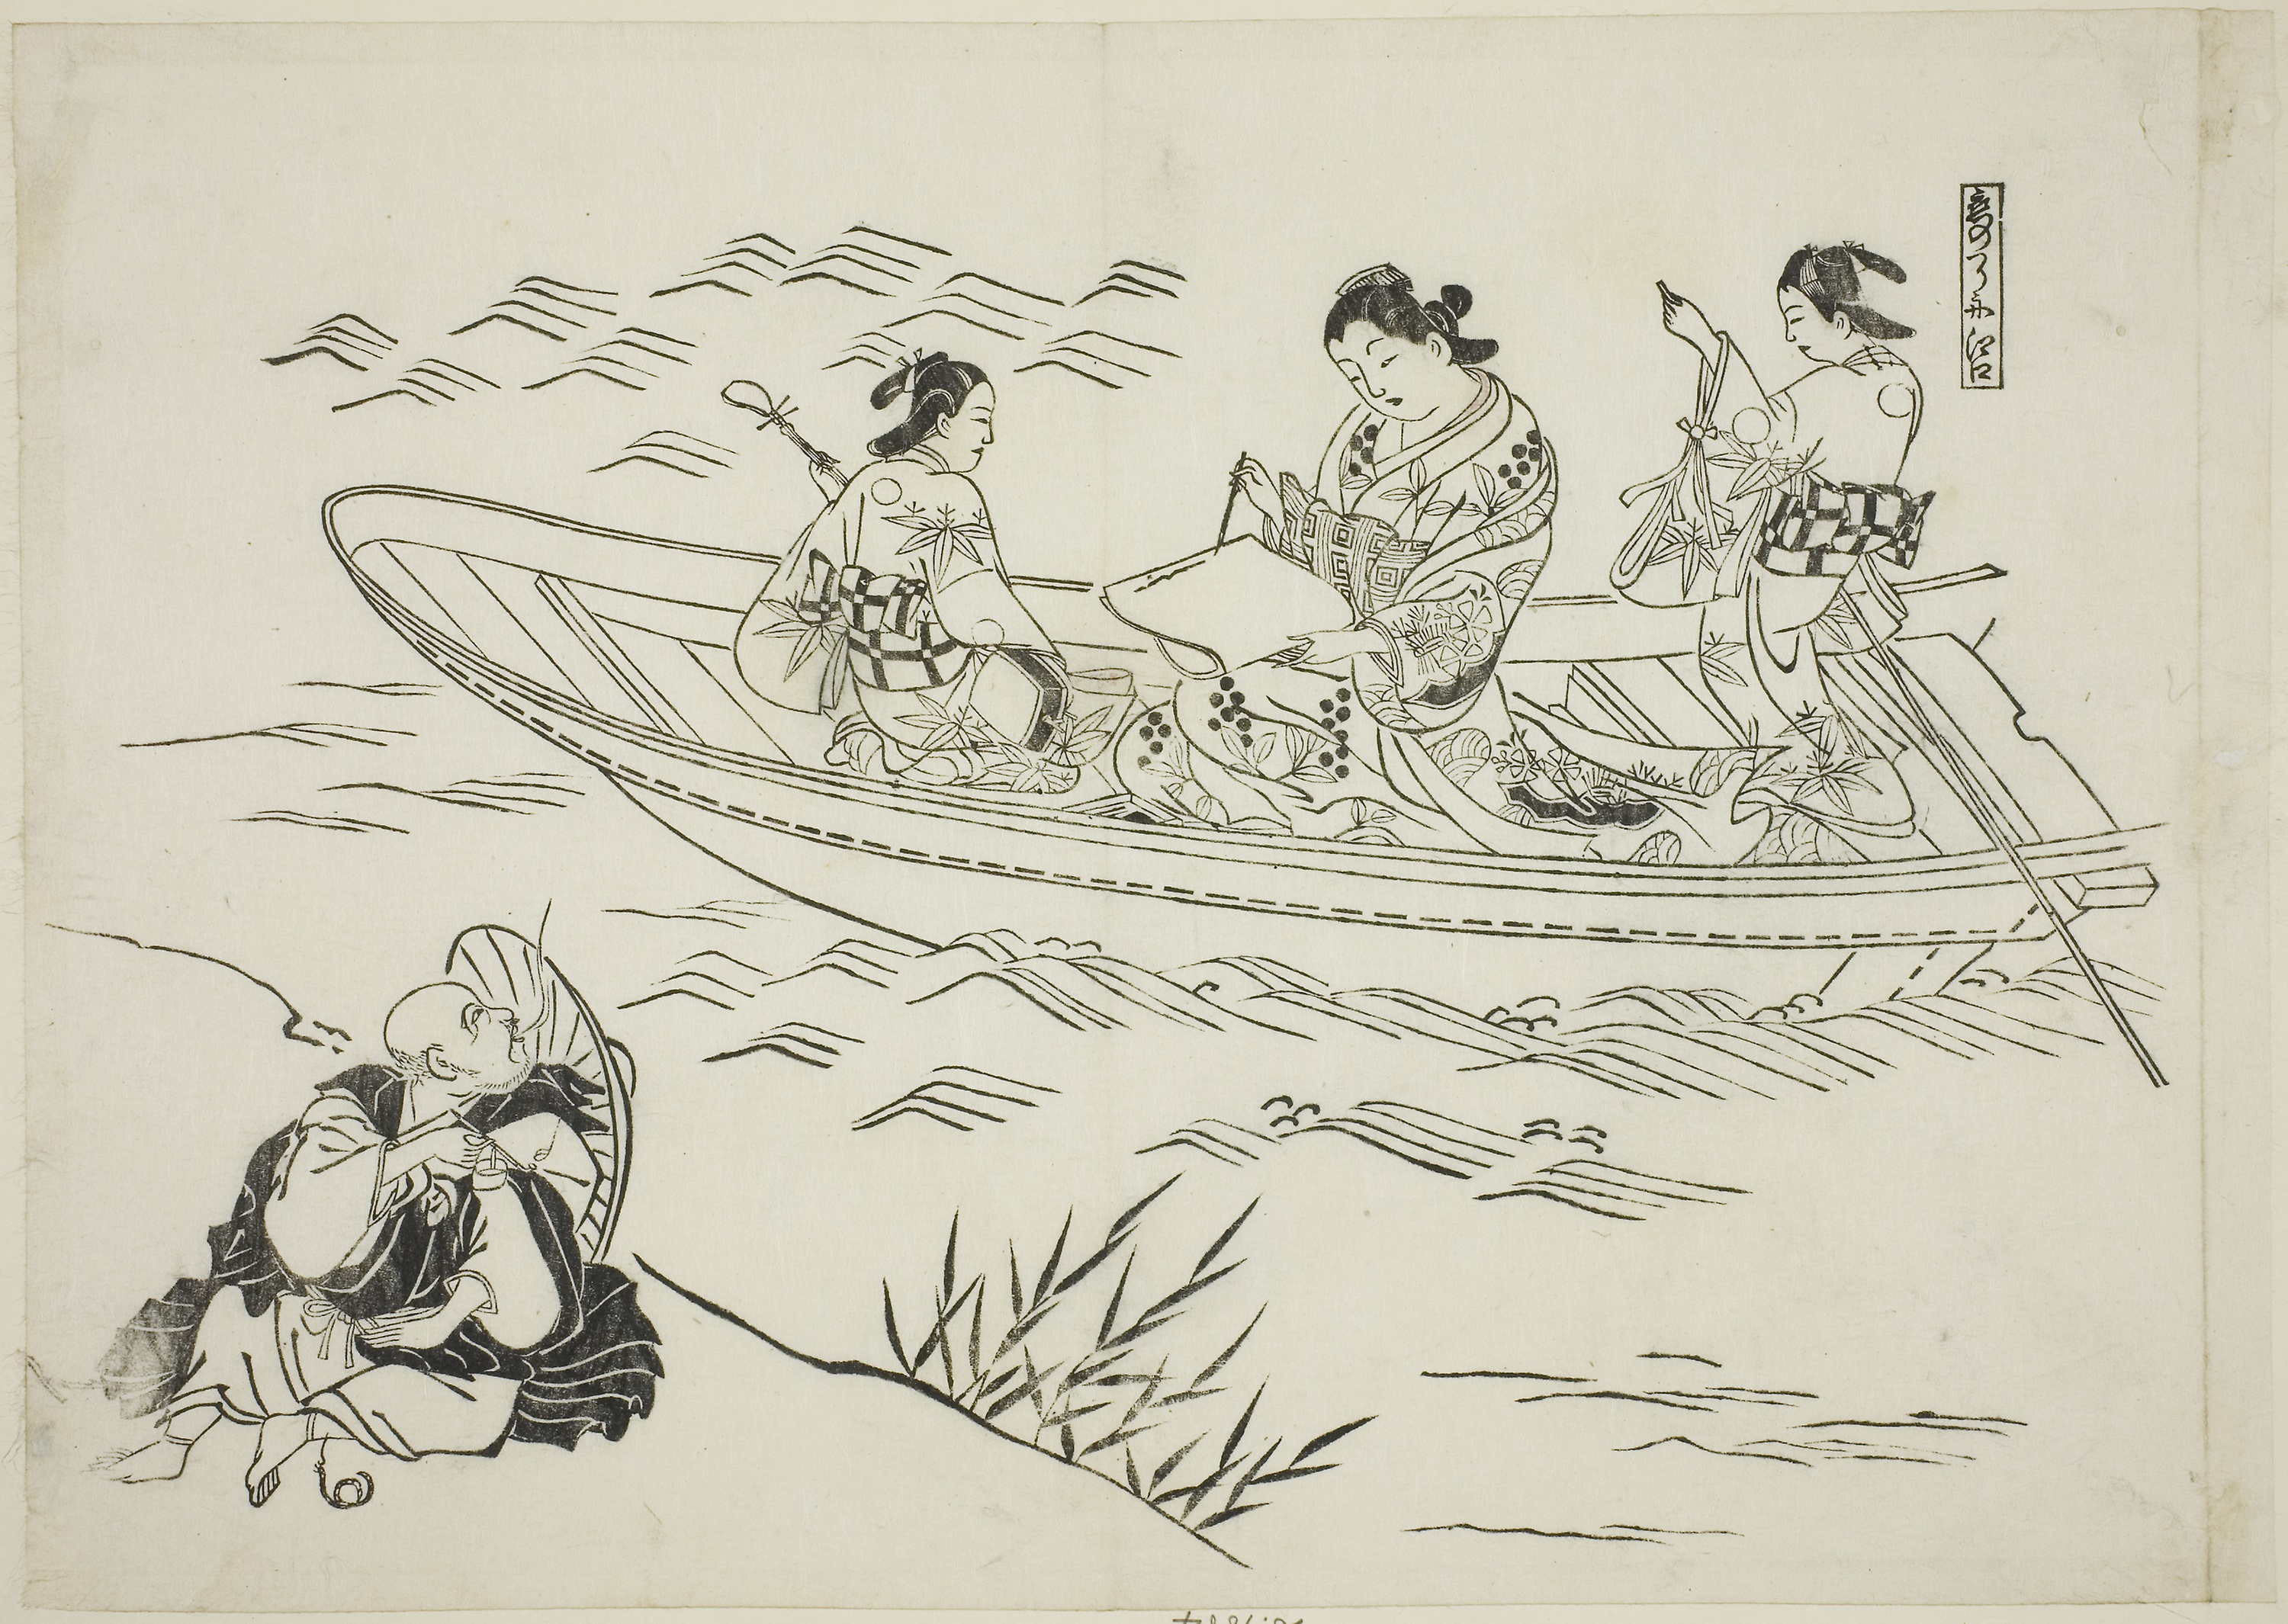
drawing, illustration, art, sketch, printmaking, line art, artwork, vehicle, boating